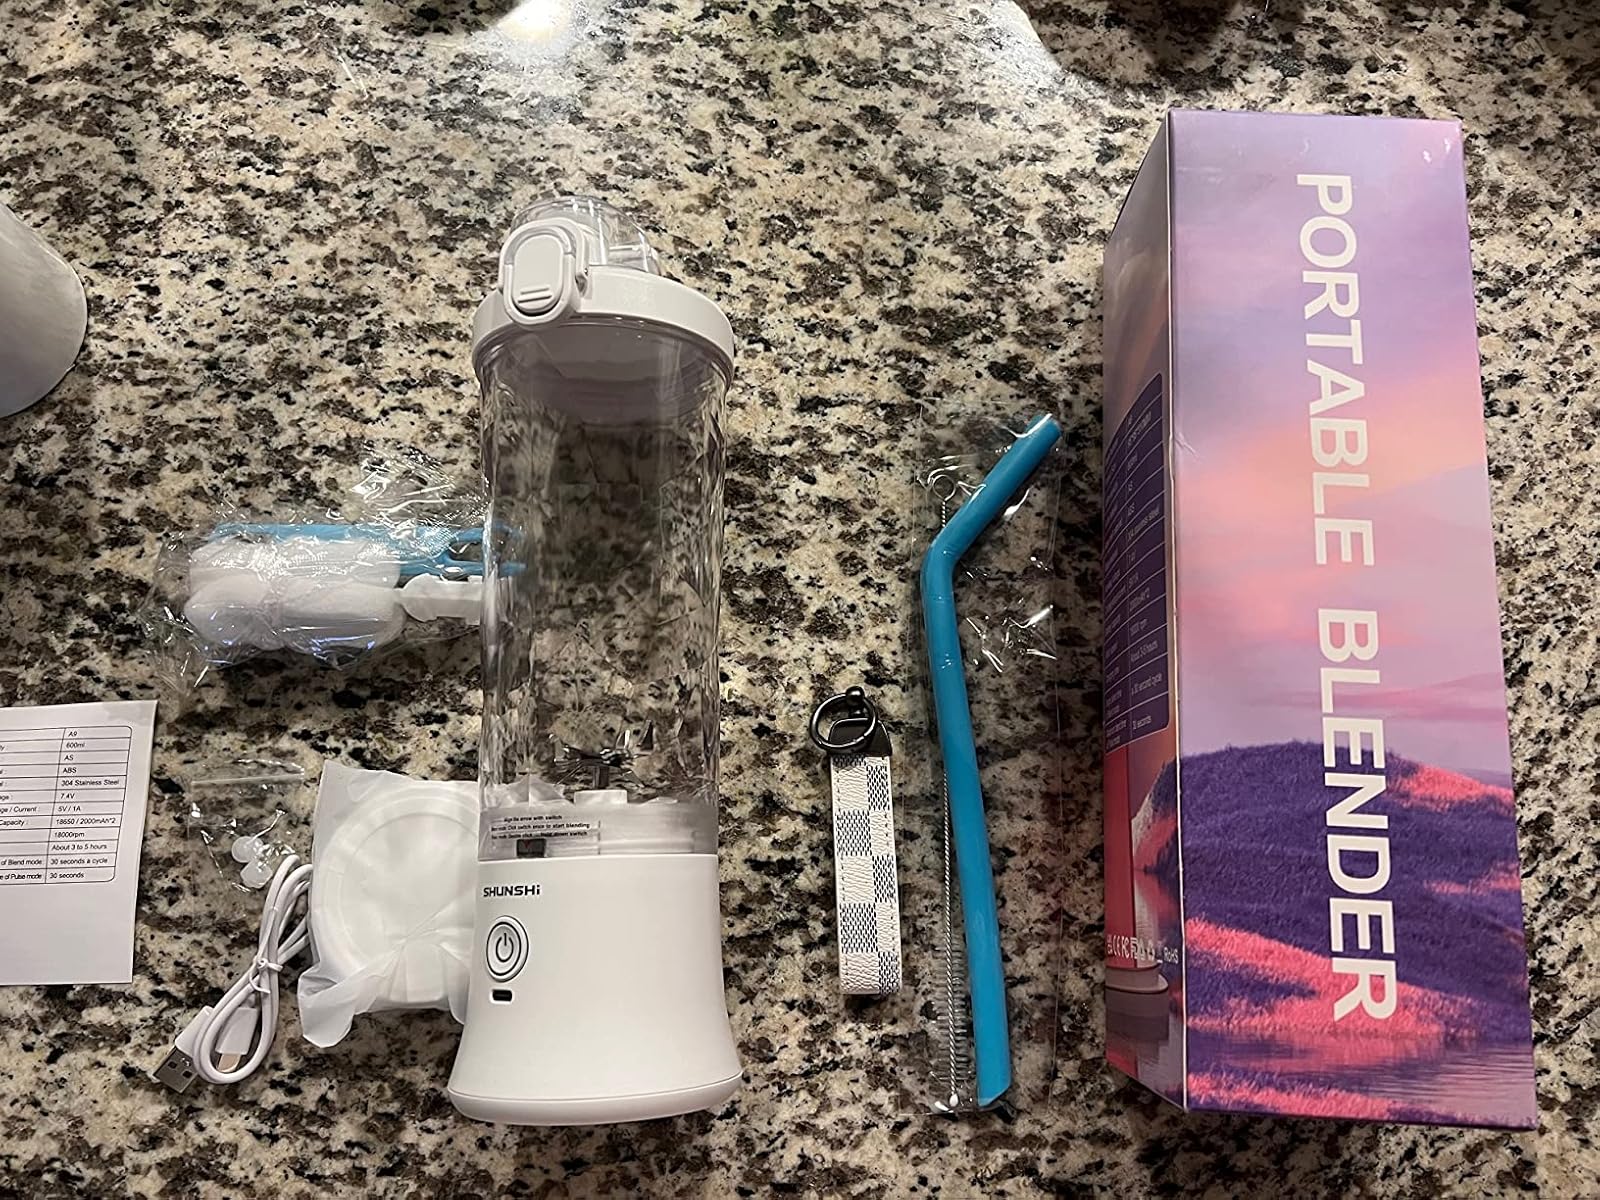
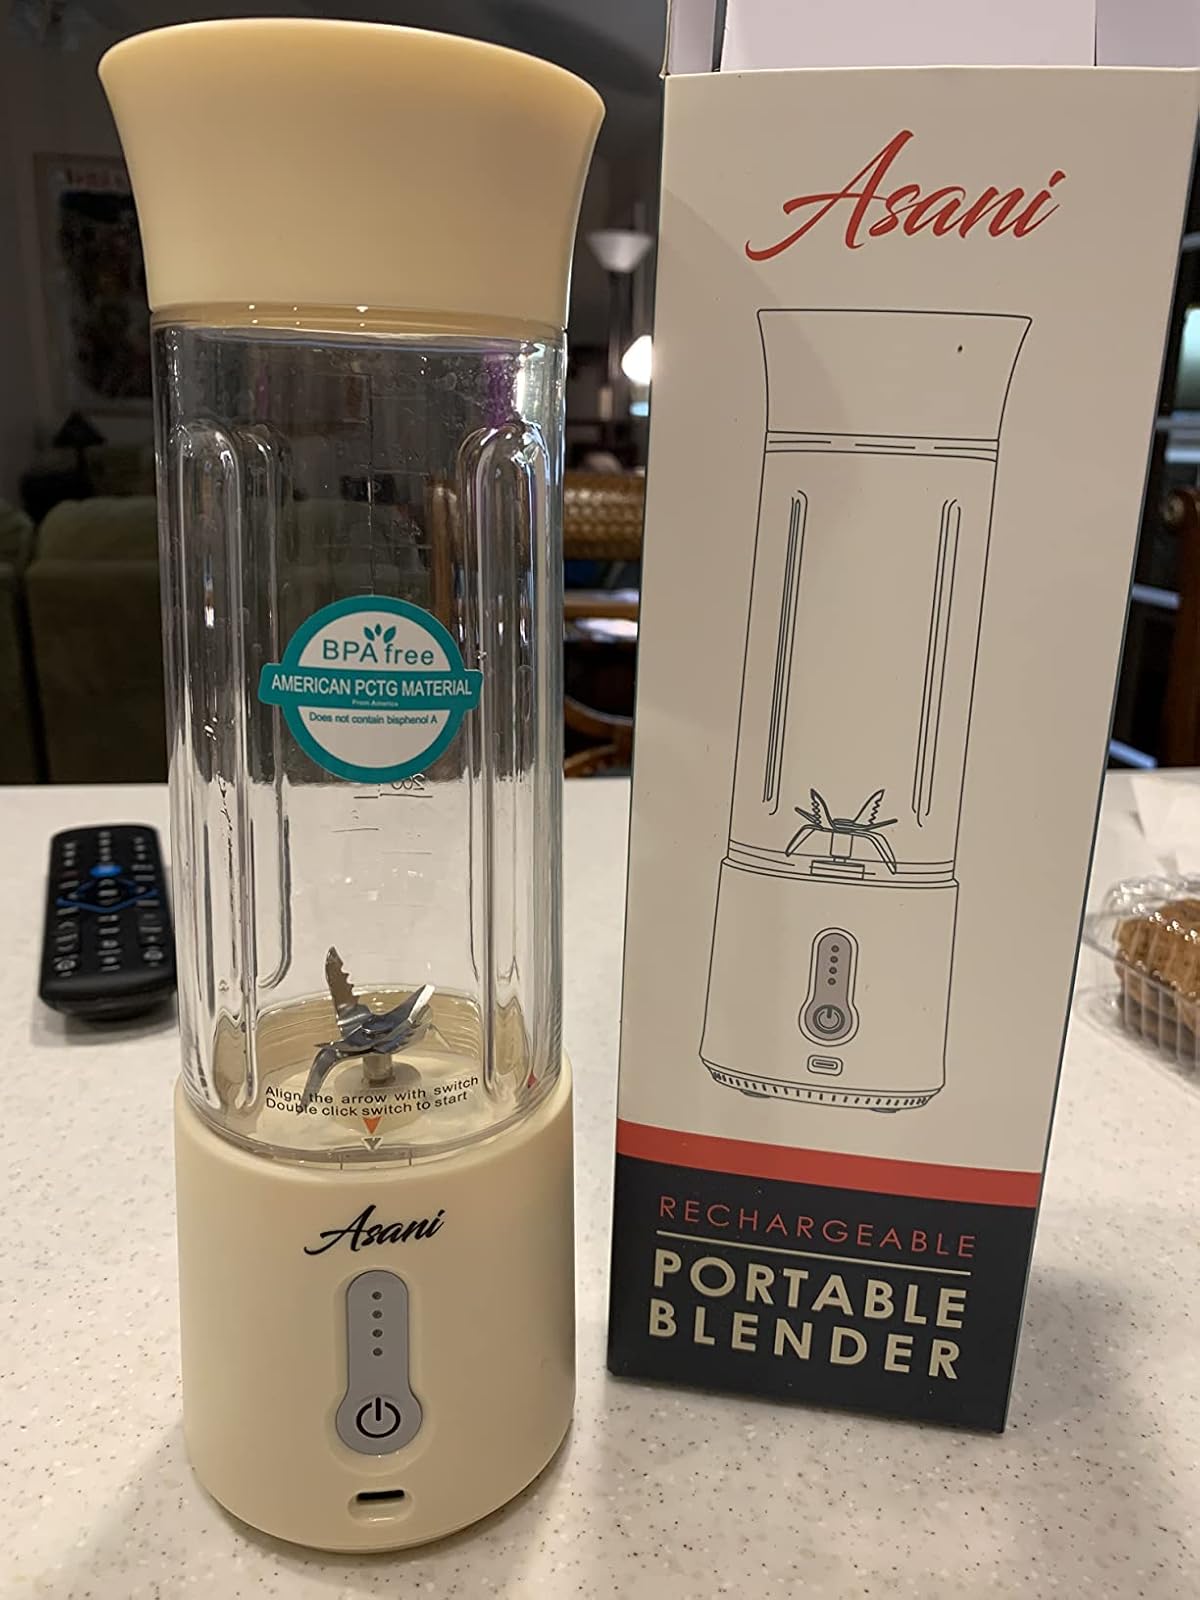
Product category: items_blender
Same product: no